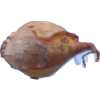
Label: onion